Murder of Jakob von Metzler

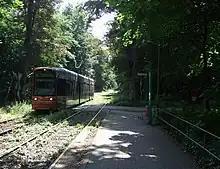
The Oberschweinstiege tram station in Frankfurt City Forest, where the transfer of the ransom money for kidnapped boy Jakob von Metzler took place

Gäfgen has a modest family background, but went on to study law at the Goethe University in 1996. On 27 September 2002 he kidnapped Jakob von Metzler in order to blackmail his parents, but killed him in his apartment. Gäfgen then demanded one million euro in ransom from the Metzlers, who were banking dynasts. He was observed by the police when he picked up the ransom. After a few hours, during which he had booked a holiday and not released his victim, who was already dead, he was arrested. After being threatened with torture, as ordered by Frankfurt Police Vice President Wolfgang Daschner, he confessed and told where the body was hidden.